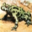
Label: frog